Al-Ma'muni

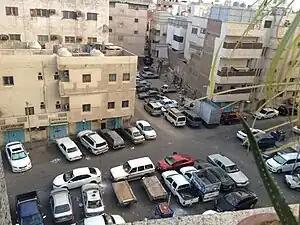
; ʿAbū Ṭālib al-Maʾmūnī Street in Jeddah

ʿAbū Ṭālib ʿAbd al-Salām ibn al-Ḥasan al-Maʾmūnī (after 953 CE in Baghdad – 993) was an Arab poet, noted for his epigrammatic writing.